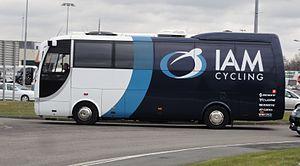
Reportage photographique réalisé le mardi 11 avril 2013 durant l'édition 2013 du Grand Prix de Denain à Denain, Nord, Nord-Pas-de-Calais, France.
La saison 2013 de l'équipe cycliste IAM est la première de cette équipe.